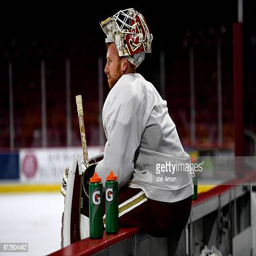
person looking to get back on the ice during practice